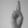
ASL letter: R